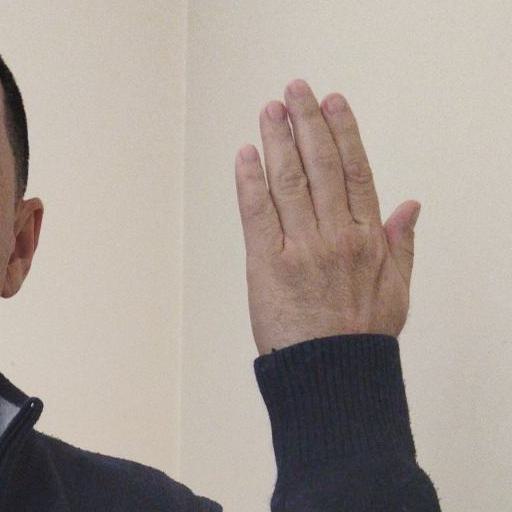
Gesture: stop_inverted